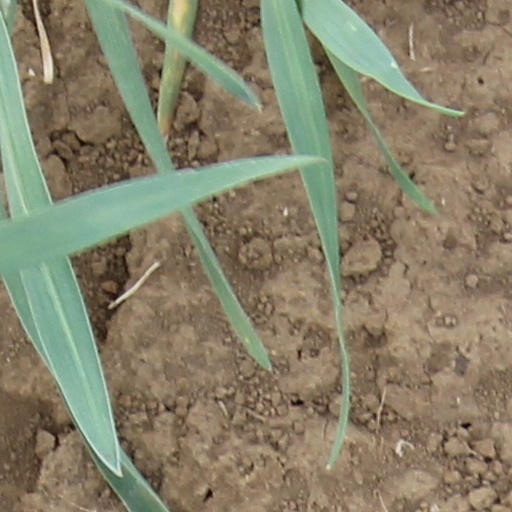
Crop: wheat